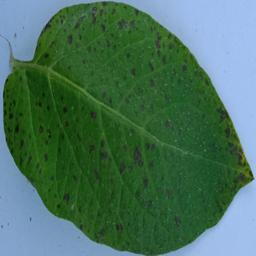
Etiqueta: Tizon_Temprano